Soto Betawi
Also known as:
jv - Jawa: Soto Betawi
ms - Melayu: Soto Betawi
su - Sunda: Soto Batawi
Category: soup (beef soup)
Cuisine: Indonesian
Associated cuisines: Indonesian
Area: Jakarta, Java
Countries: Indonesia
Region: South Eastern Asia

The soup is made of beef or beef offal, cooked in a cow milk or coconut milk broth, with fried potato and tomato.

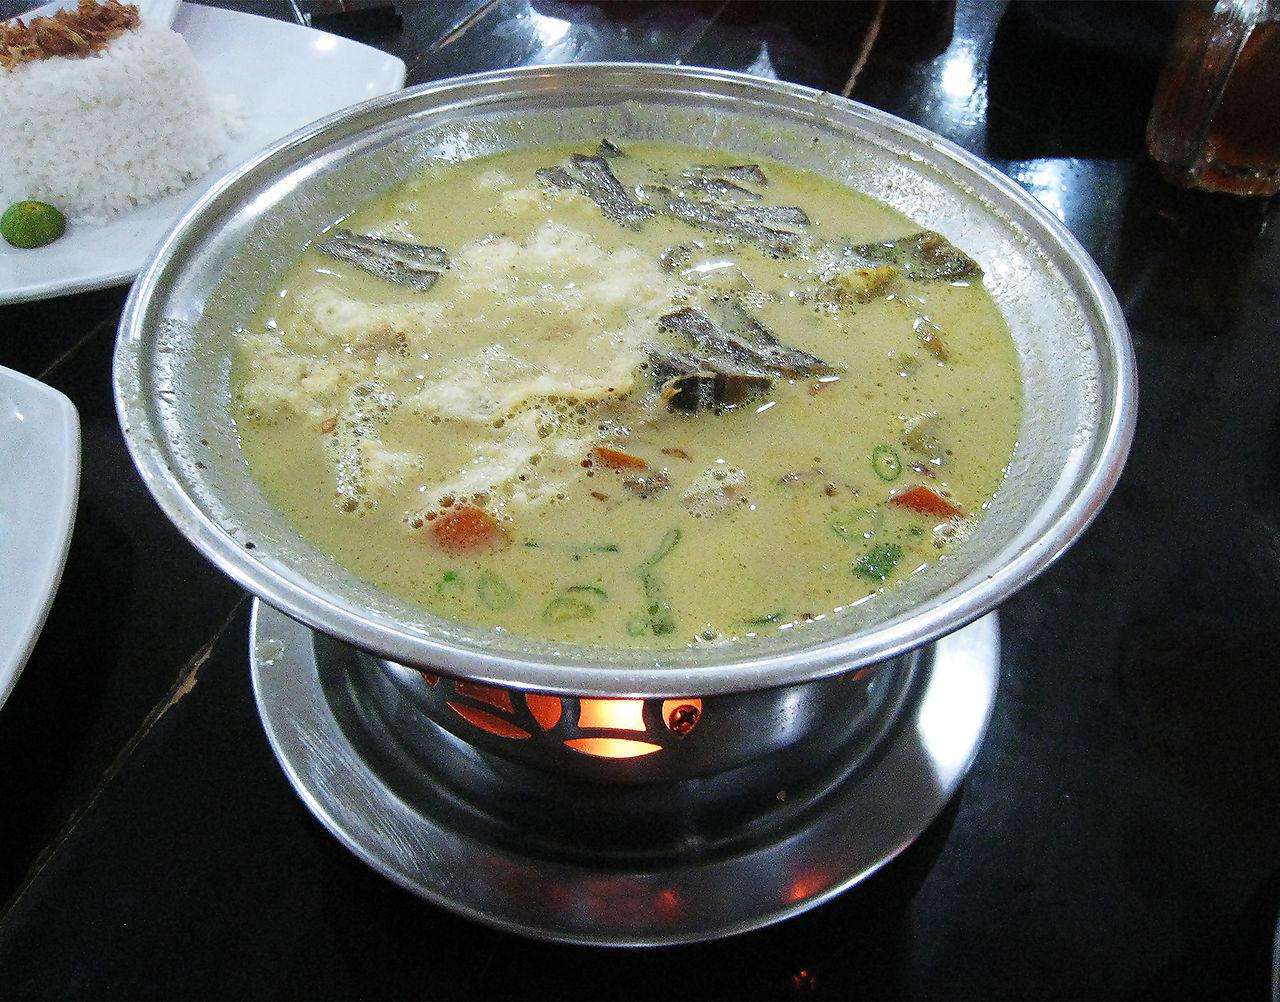
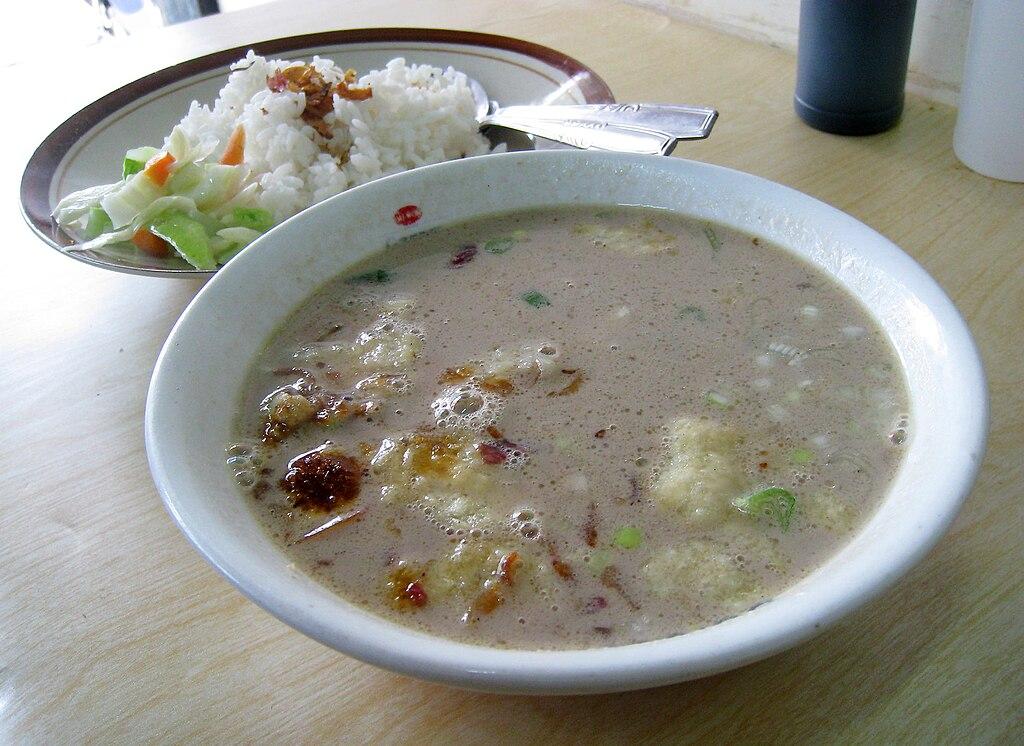
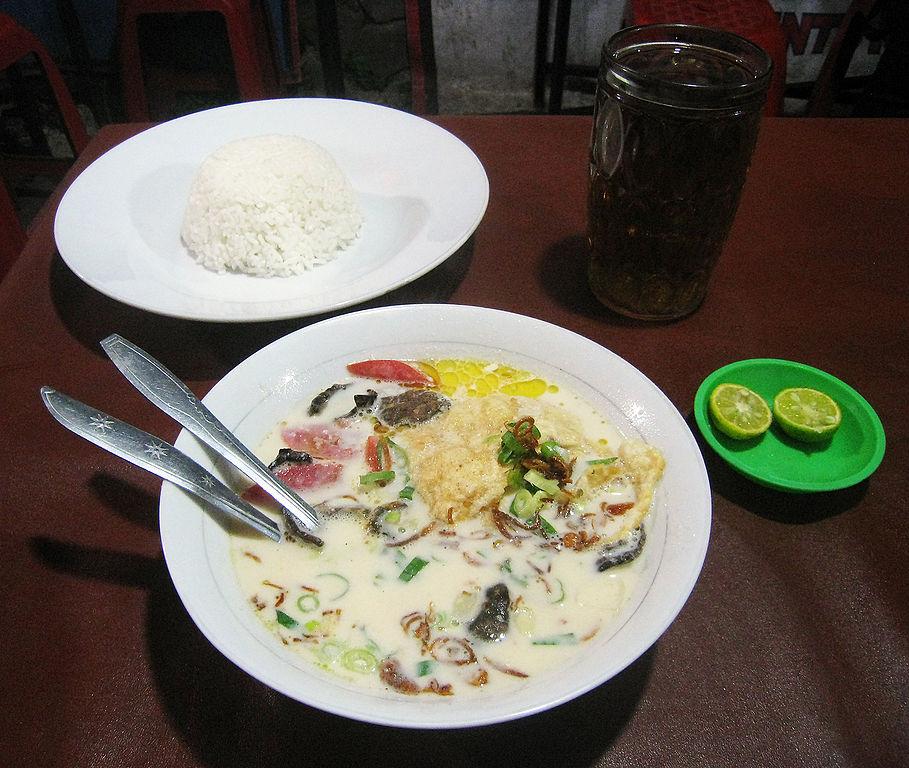
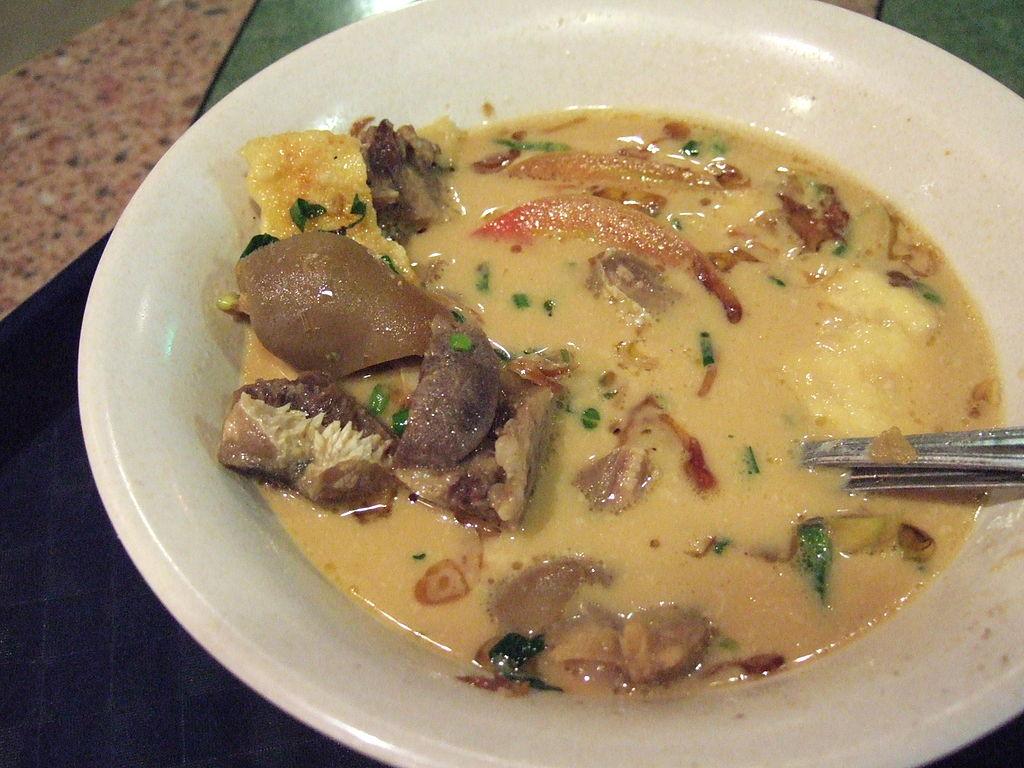